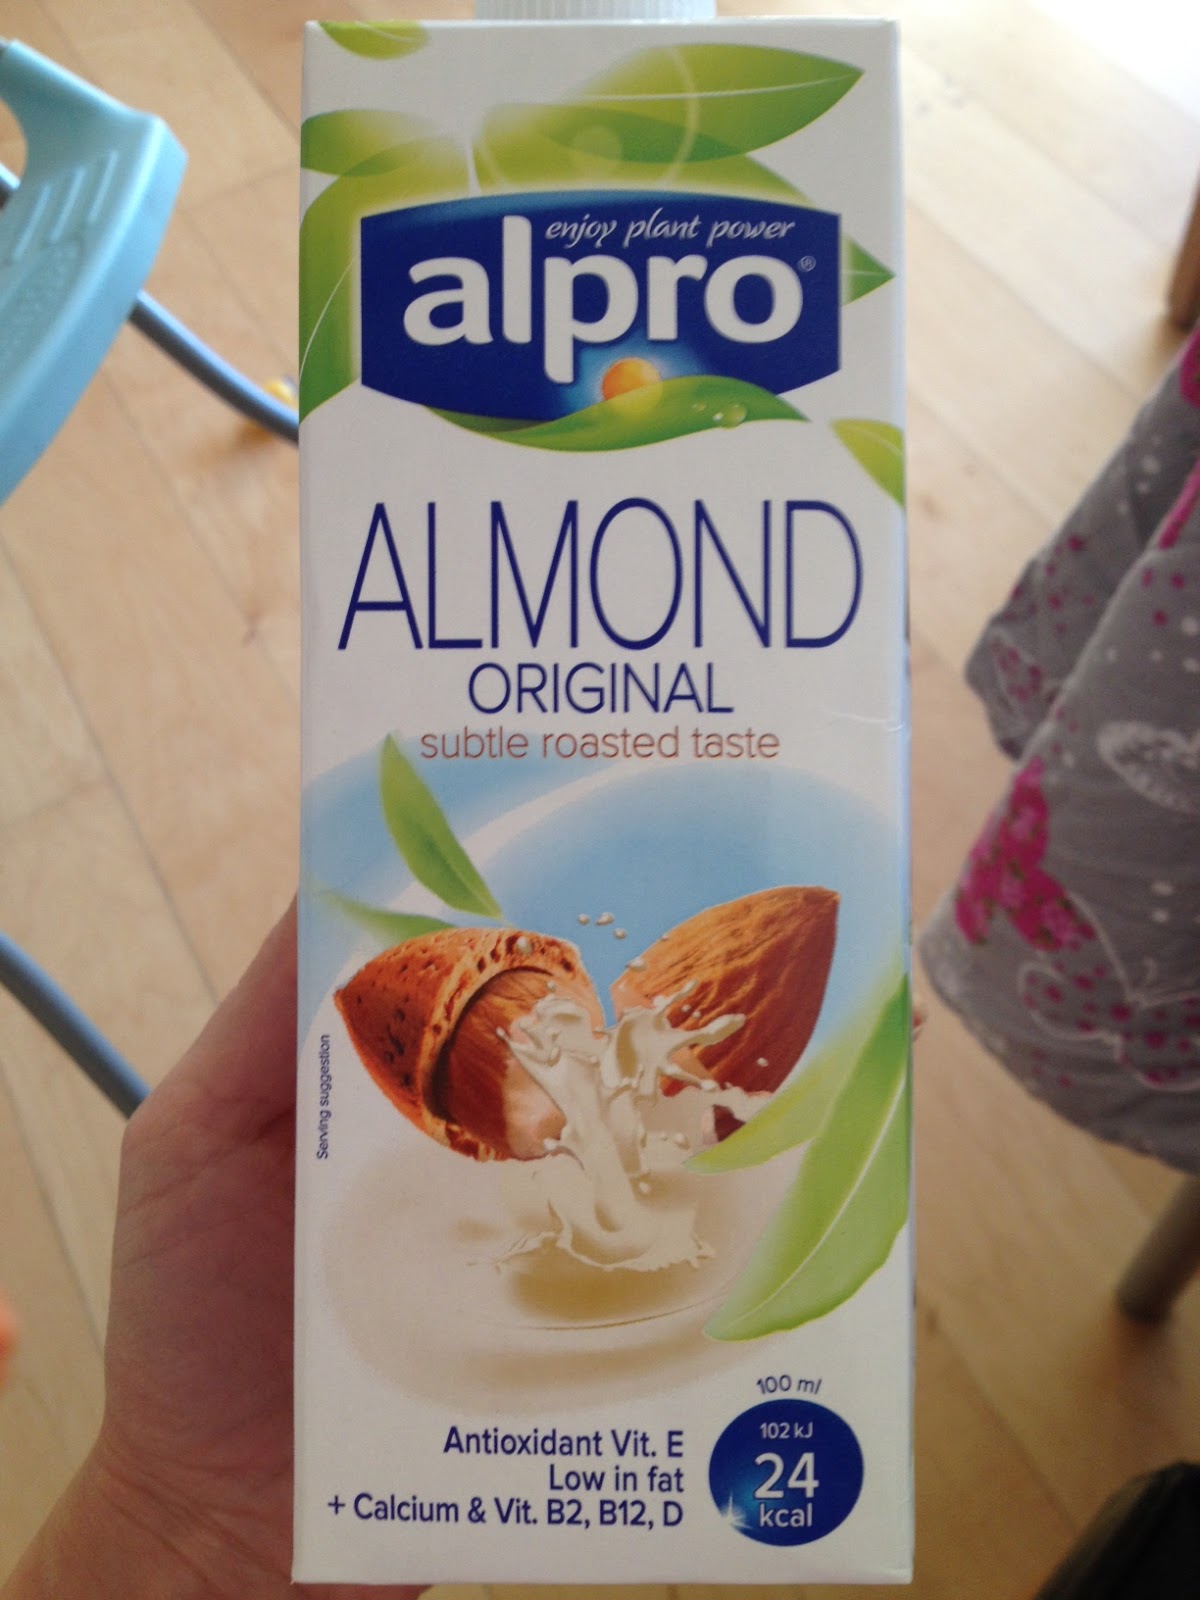
Waste category: cardboard